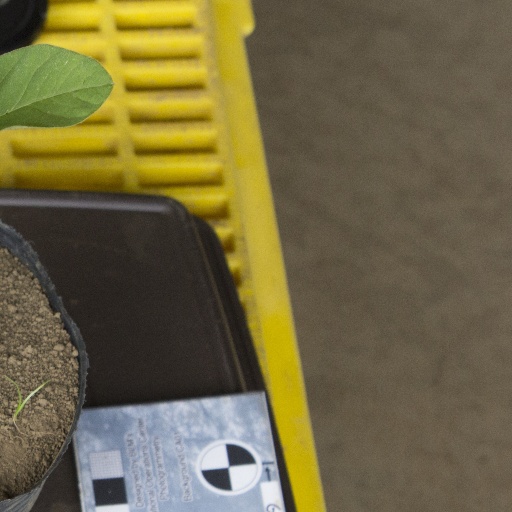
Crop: soybean